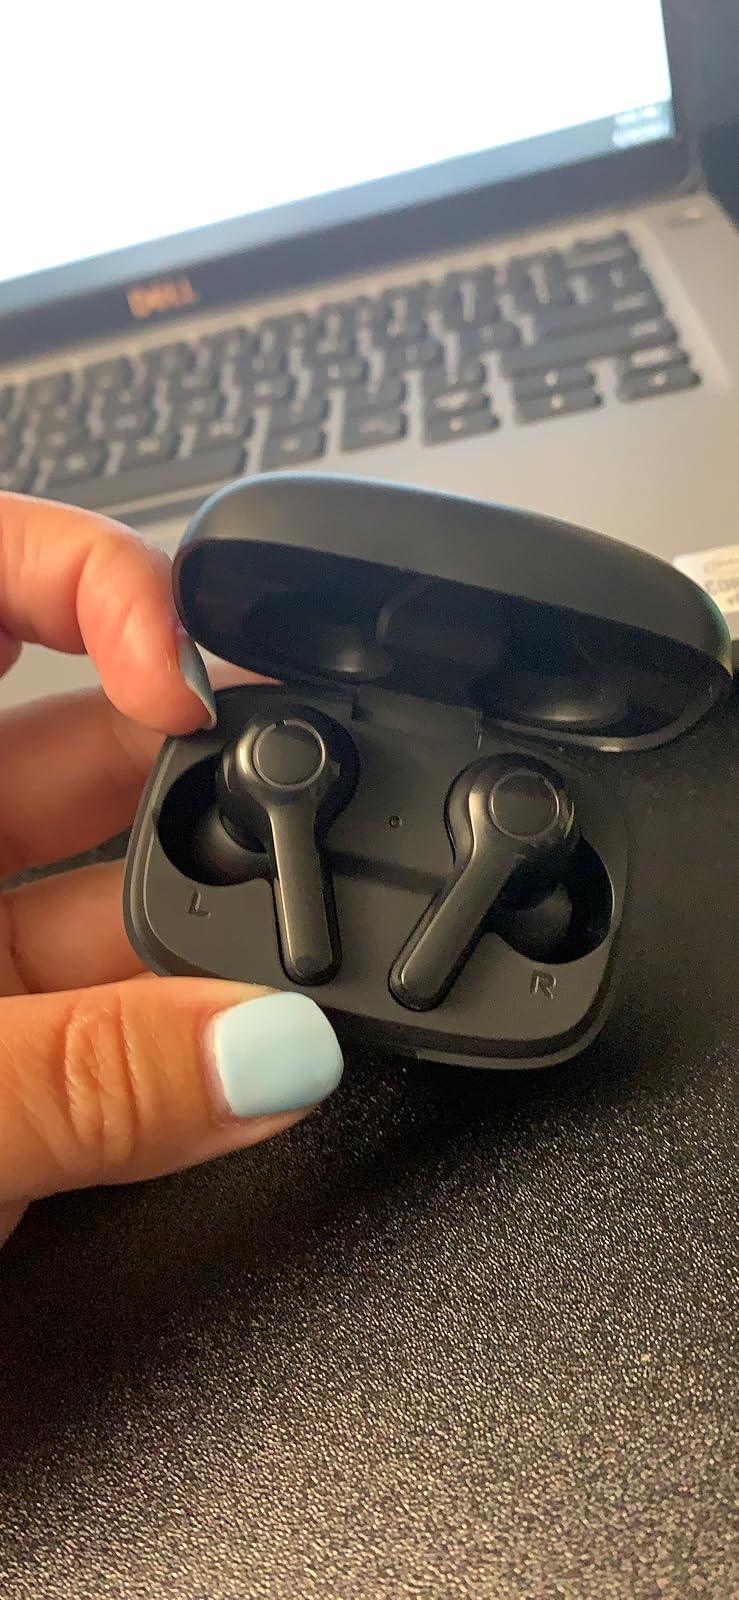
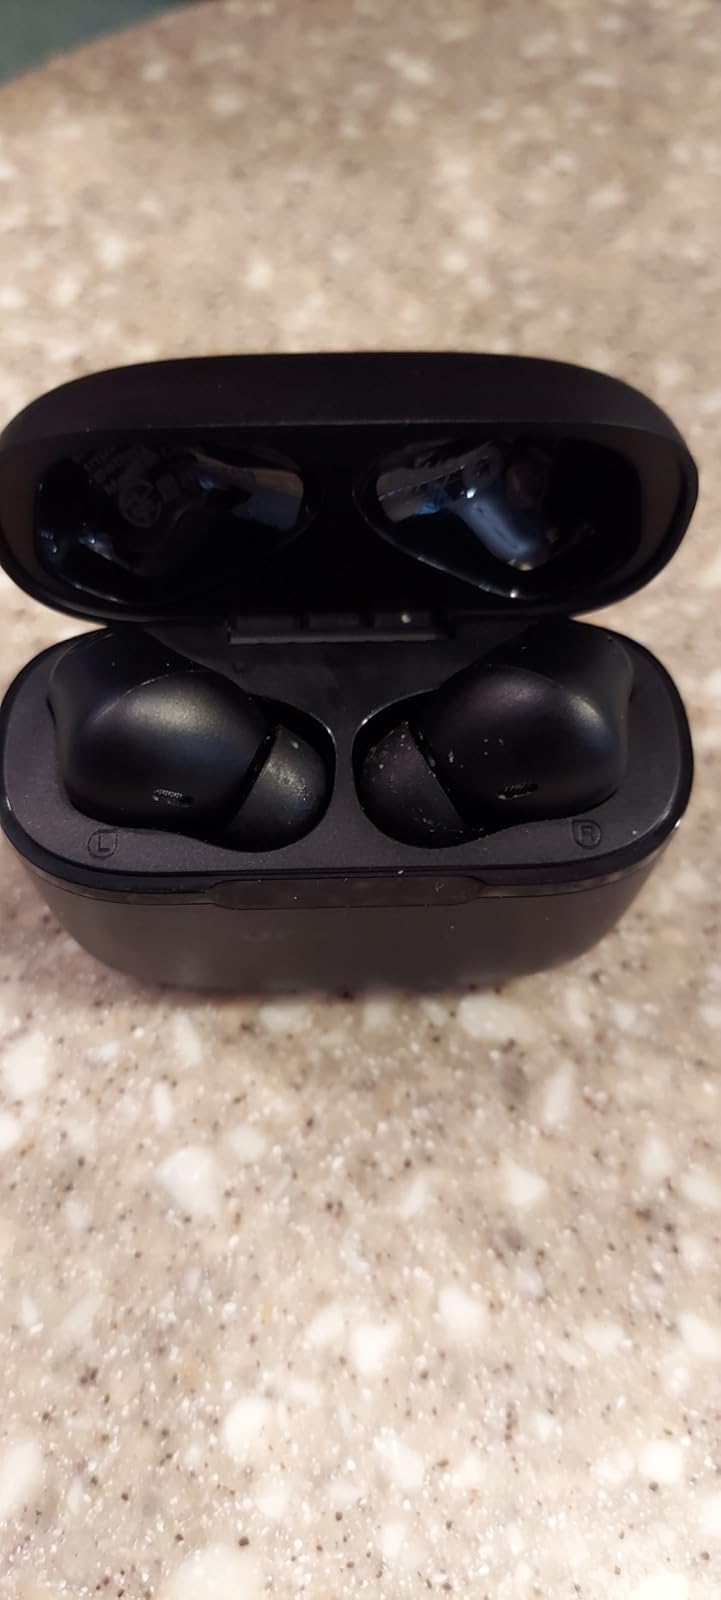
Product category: earbuds
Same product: no